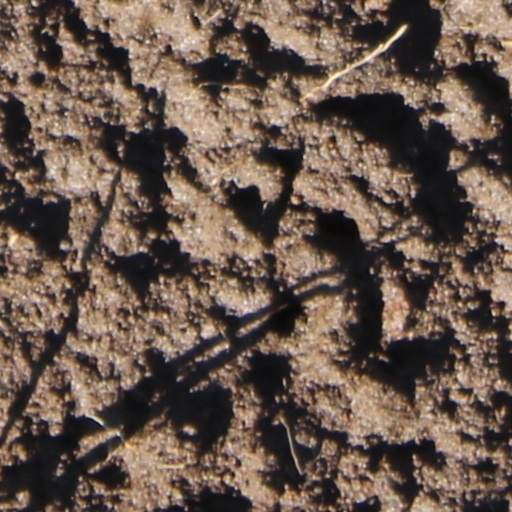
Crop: wheat